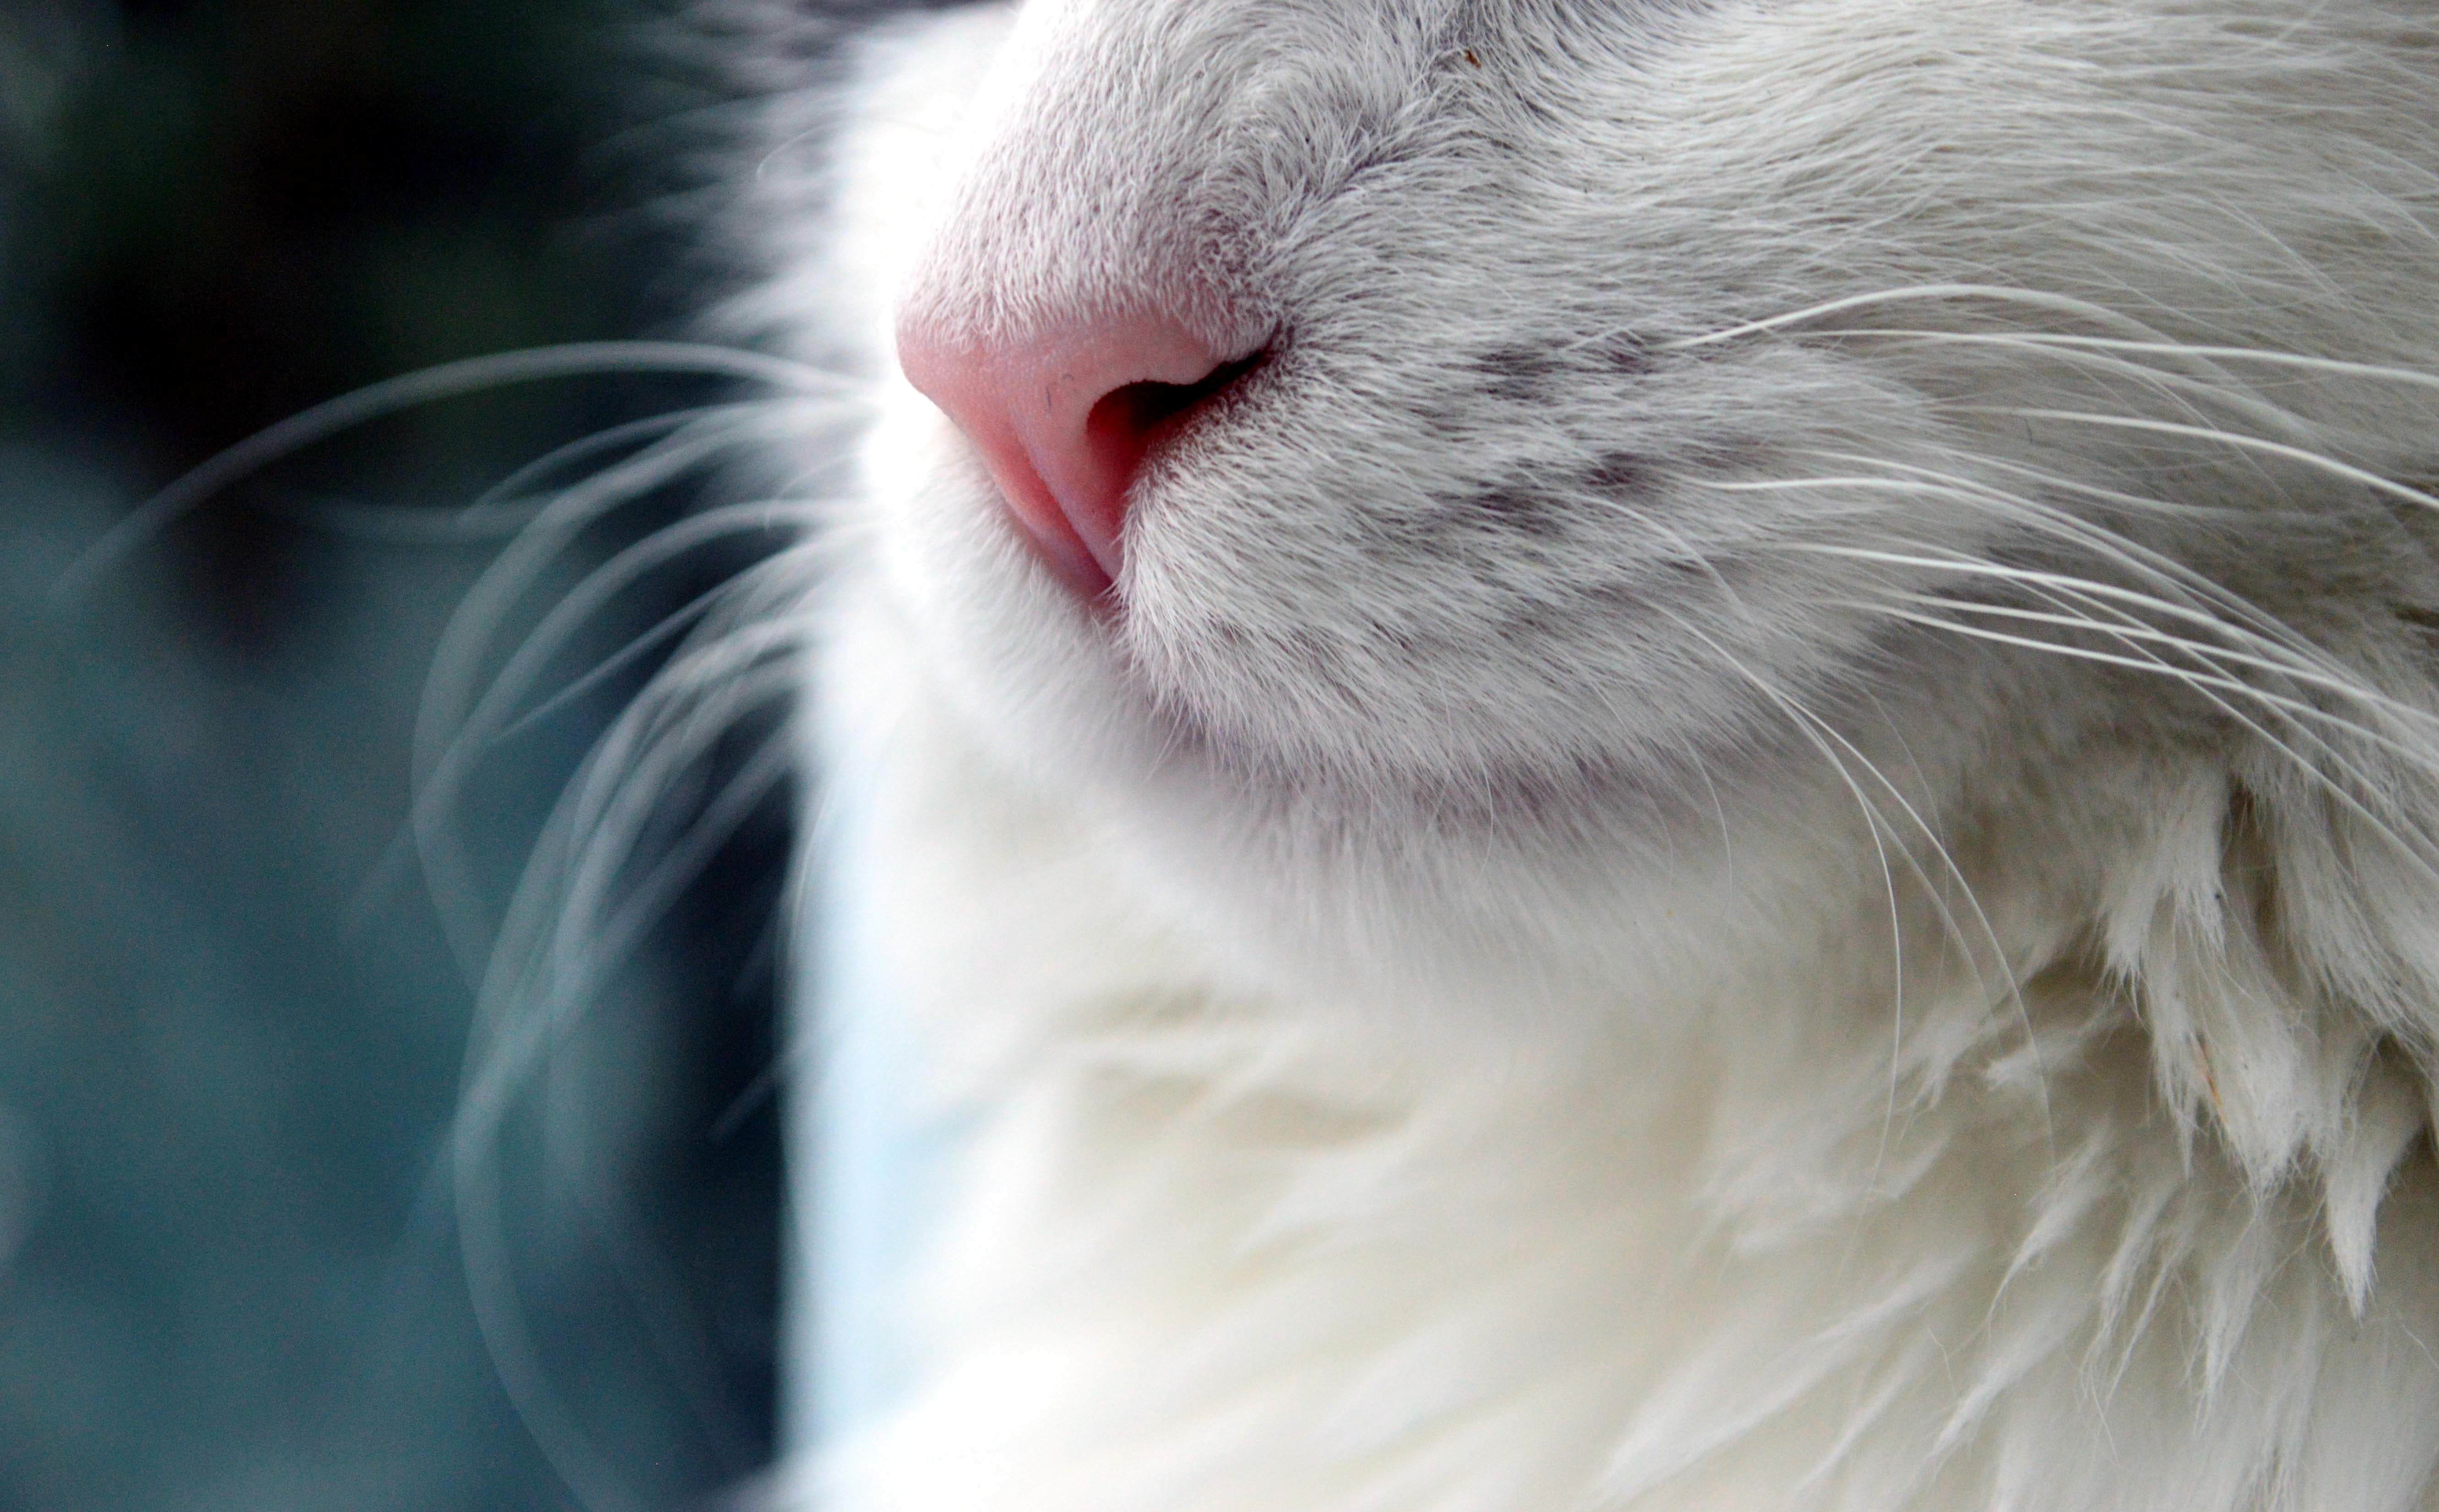
wing, white, beak, cat, mammal, yawn, close up, nose, whiskers, eye, skin, vertebrate, organ, small to medium sized cats, cat like mammal